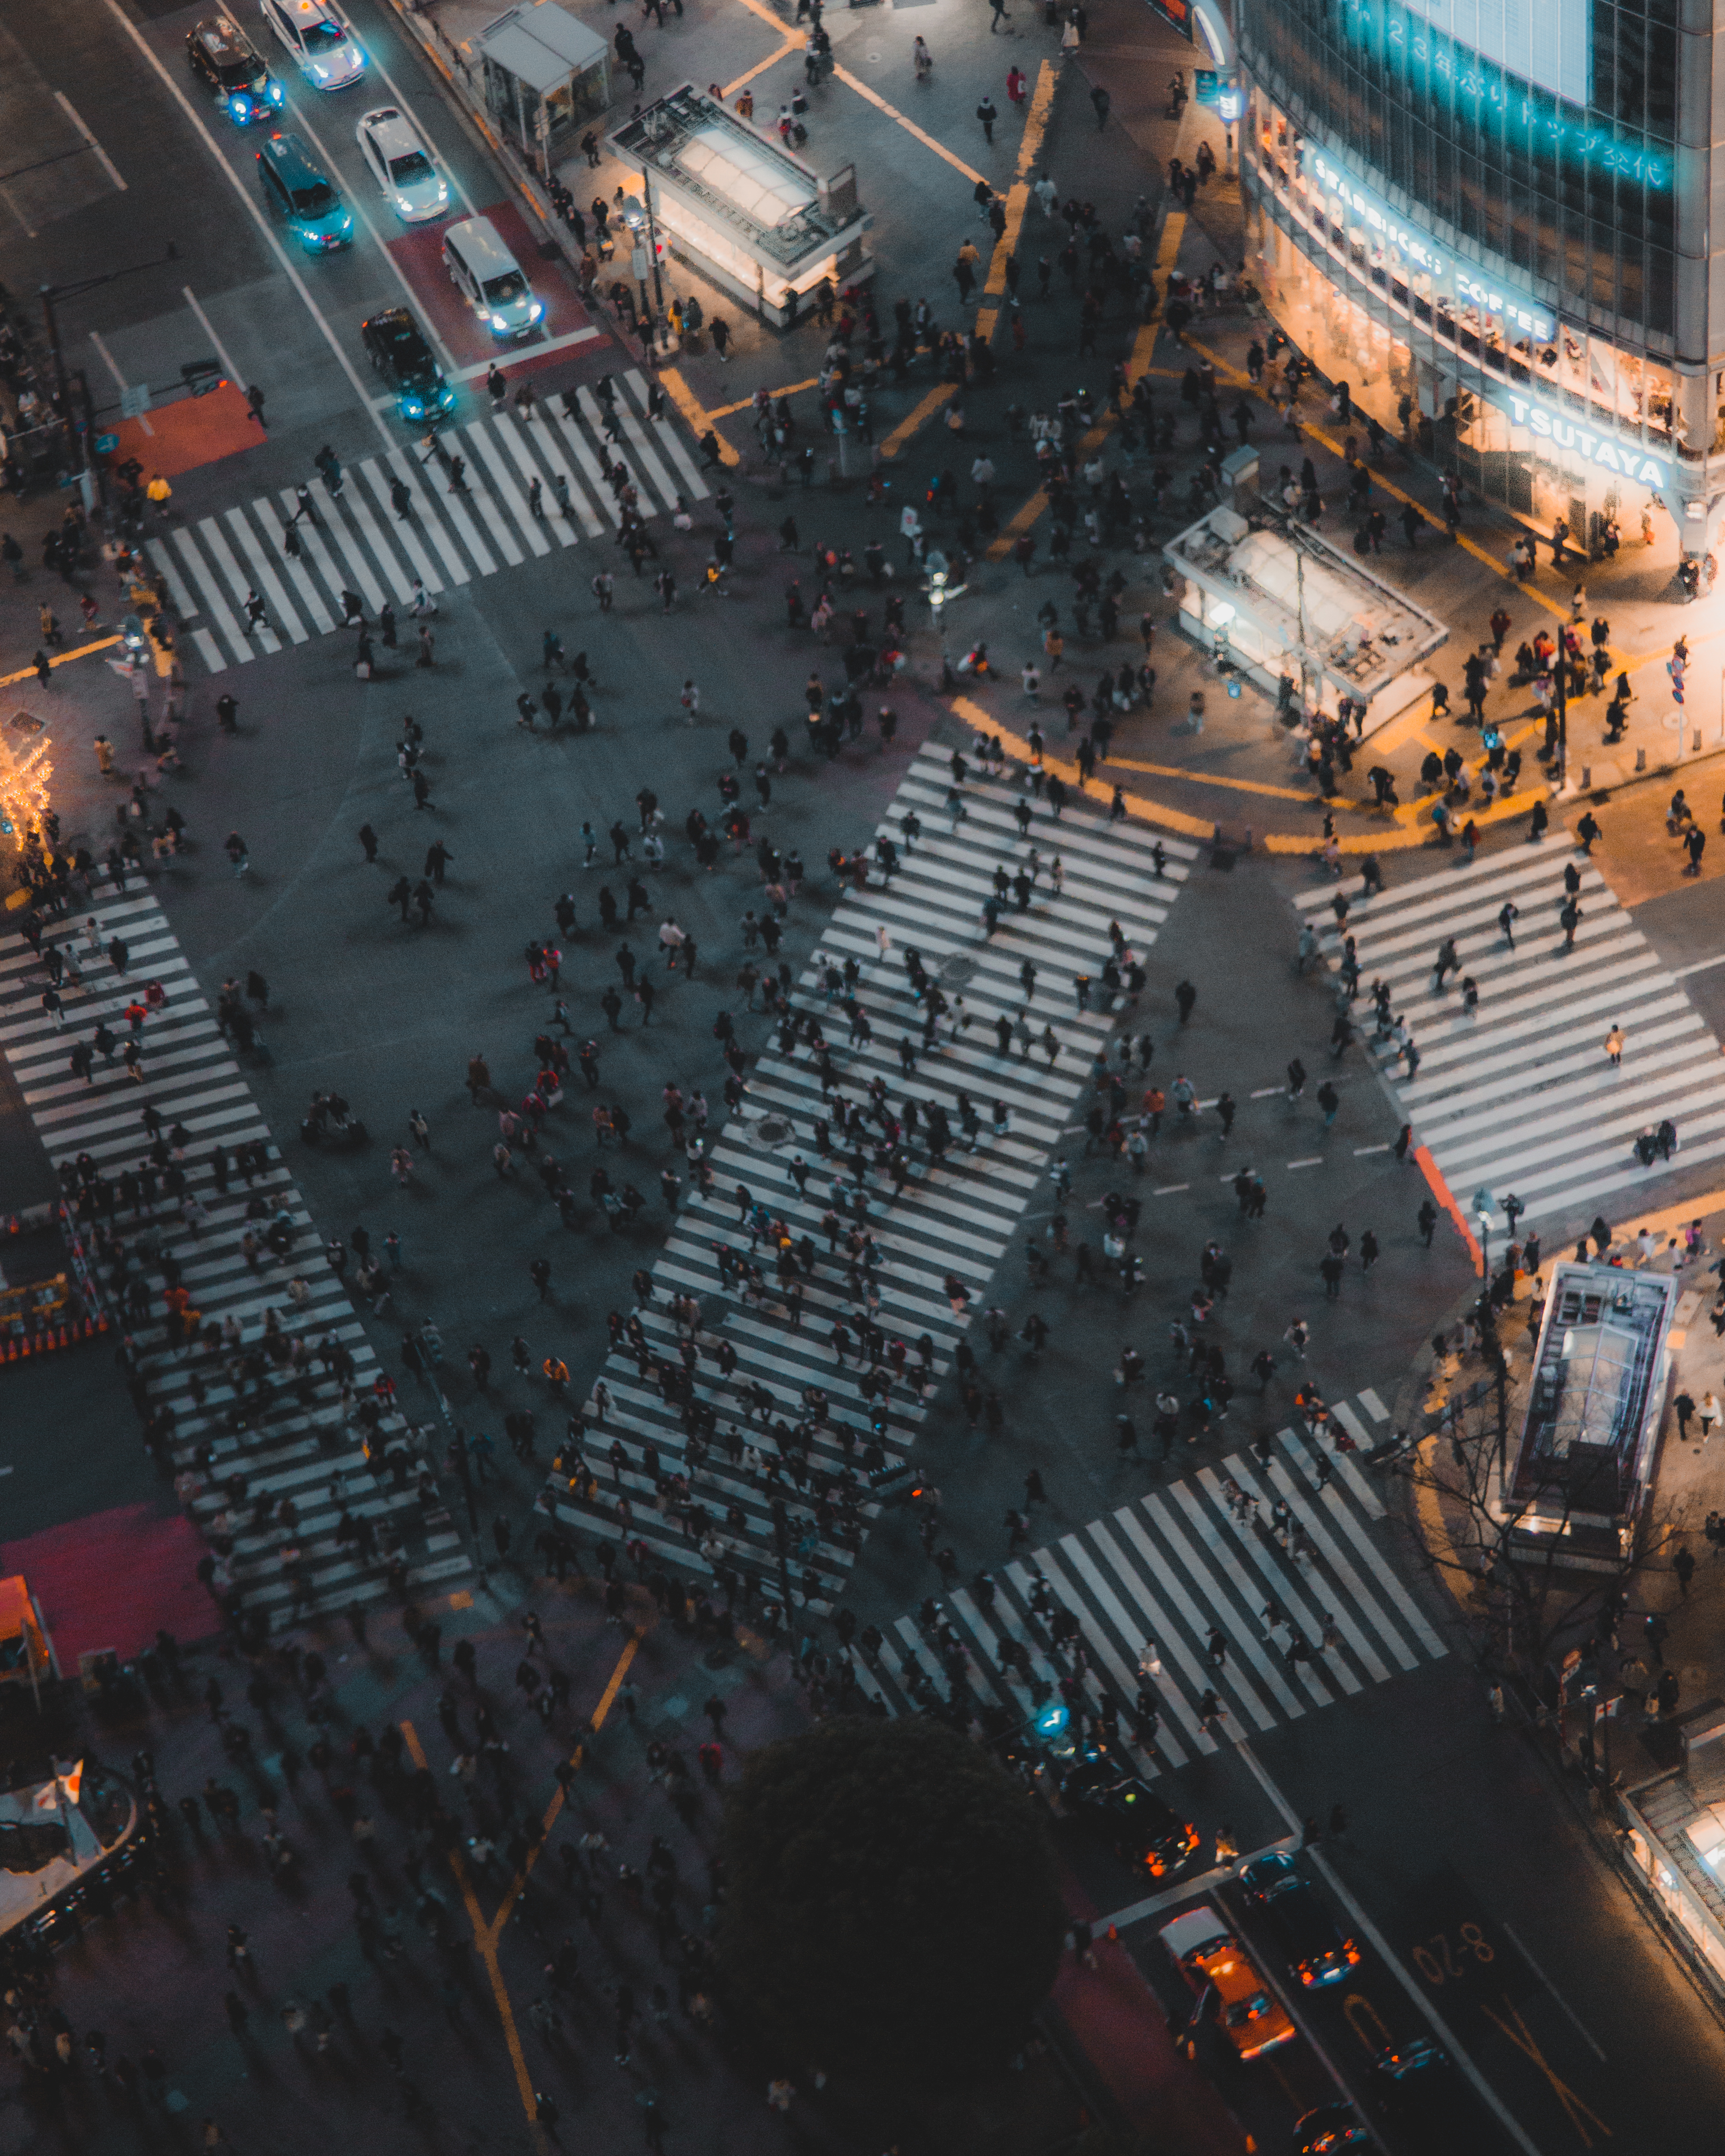
road, infrastructure, metropolitan area, city, metropolis, street, urban area, thoroughfare, town square, aerial photography, cityscape, traffic, downtown, intersection, human settlement, mixed use, urban design, bird's eye view, tourist attraction, junction